Sete Gibernau

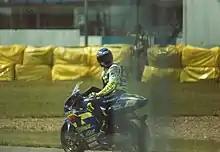
Gibernau at the 2002 British Grand Prix.

After his switch from Honda to Suzuki, Gibernau continued to struggle with the underperforming RGV500 machine compared to the stronger Honda and Yamaha bikes.